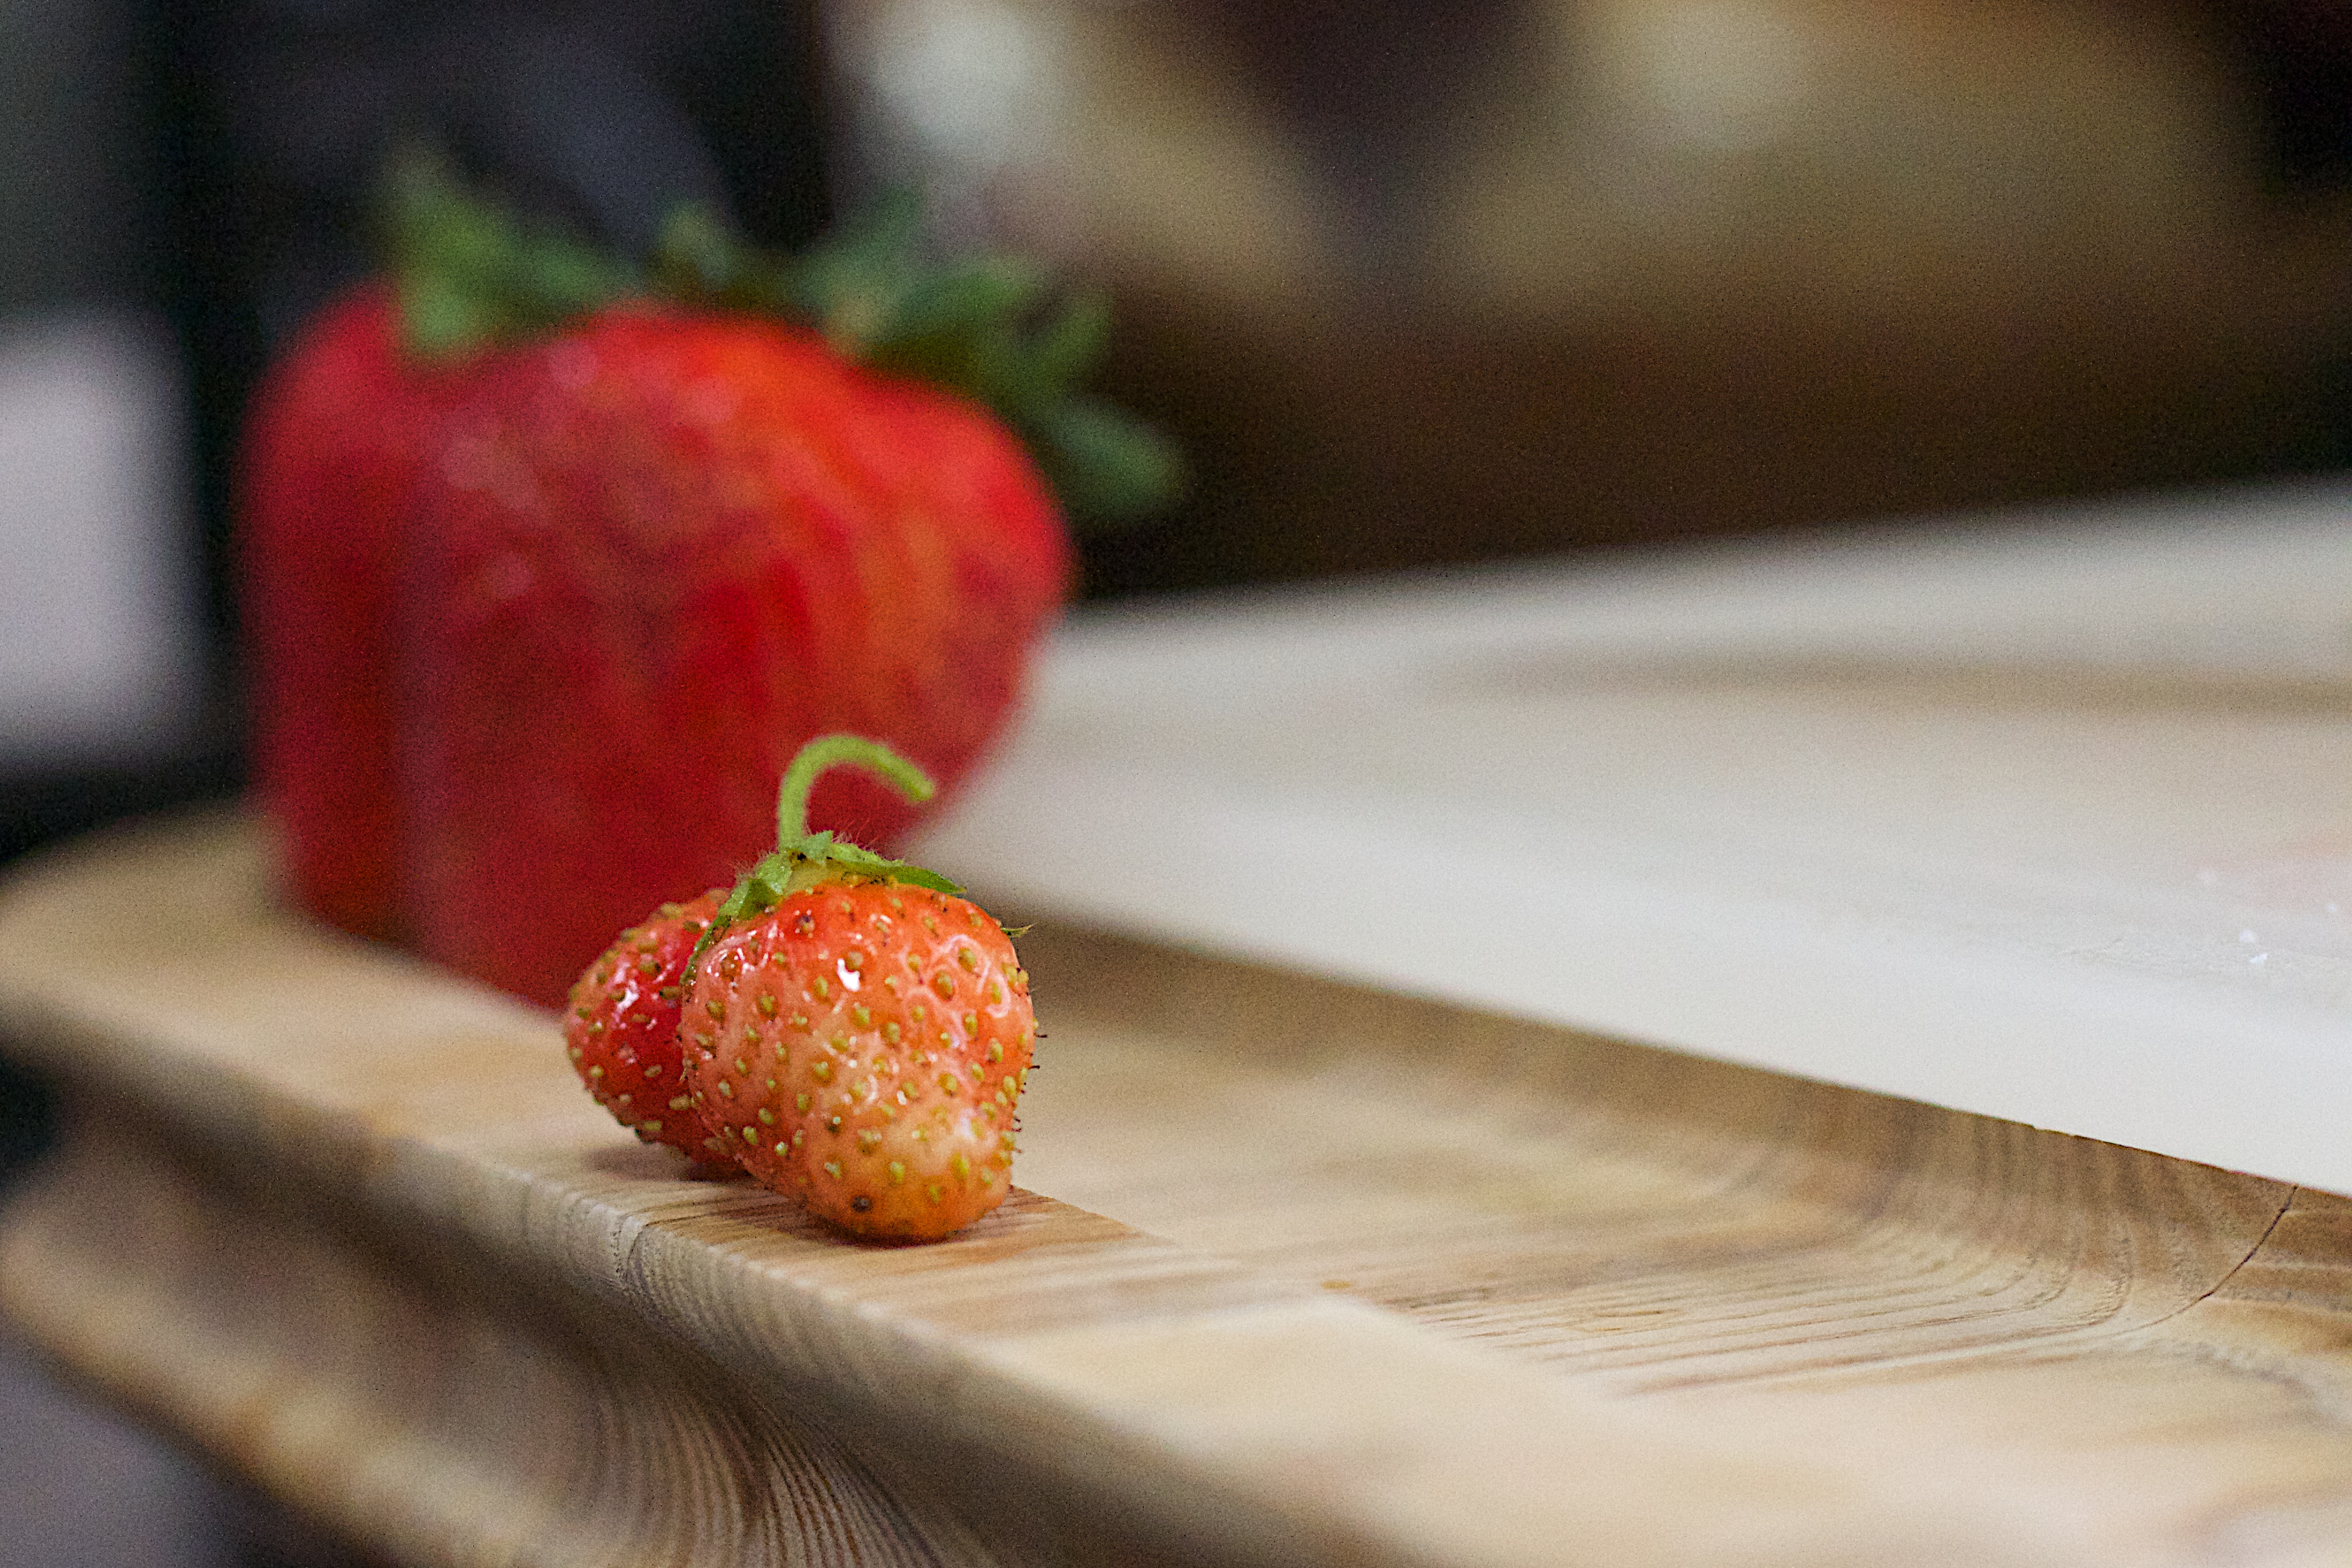
plant, fruit, dish, food, produce, dessert, cuisine, strawberry, strawberries, 2015365, sweetness, flavor, flowering plant, land plant